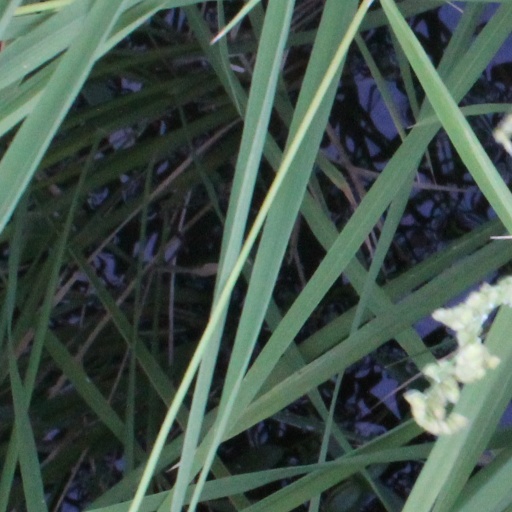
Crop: rice